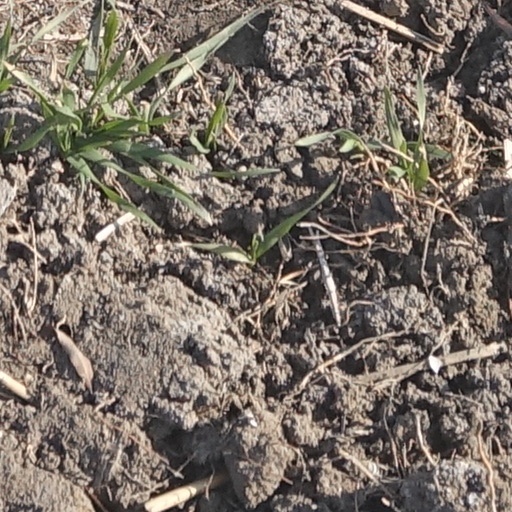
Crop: wheat